Screamin' Jay Hawkins

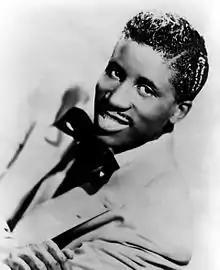
Hawkins in 1957.

Hawkins was born and raised in Cleveland, Ohio. He had three older sisters, but his mother decided to put him into foster care. He grew up in the boarding house his foster mother owned. Hawkins studied classical piano as a child and learned guitar in his 20s. In a 1993 interview, Hawkins recounts telling his music tutor...to leave before I make your life miserable [...] because with the type of music I want to play. The things I want to do with music and don't want to do it the old conventional way that everybody knows. I want to come up with my own ideas. I've got all the information that I need to get from you to do what I want, now if you stick around, I'm going to make your life miserable. His initial goal was to become an opera singer (Hawkins cited Paul Robeson as his musical idol in interviews), but when his initial ambitions failed, he began his career as a conventional blues singer and pianist. Other influences included Mario Lanza, Enrico Caruso, Lionel Hampton, Dizzy Gillespie, Charles Brown, Amos Milburn, Wynonie Harris, Nellie Lutcher, Roy Brown, Jimmy Witherspoon, Eddie "Cleanhead" Vinson, Roy Milton, Elmore James, Lightnin' Hopkins and H-Bomb Ferguson.